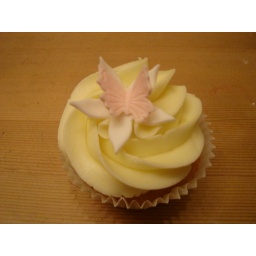
Had some left over flowers so popped this little pink butterfly on top, thought it looked at home there.